Joseon Army (1881–1897)

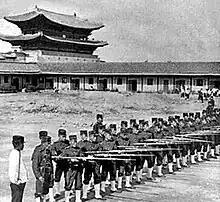
Hullyeondae in training.

The Martial Arts Department (무예청 (武藝廳)) was a division of the Military Training Command, who served as guards for King Seonjo during the Imjin War. It was an organization composed of skilled martial artists who were responsible for guarding the five grand palaces and providing close protection to the king. The officers belonging to the office were specially referred to as Martial Arts Special Guards (무예별감) or simply Martial Guards ("무감", 武監). It was also known as the military officials (mugwan (무관 (武官)).